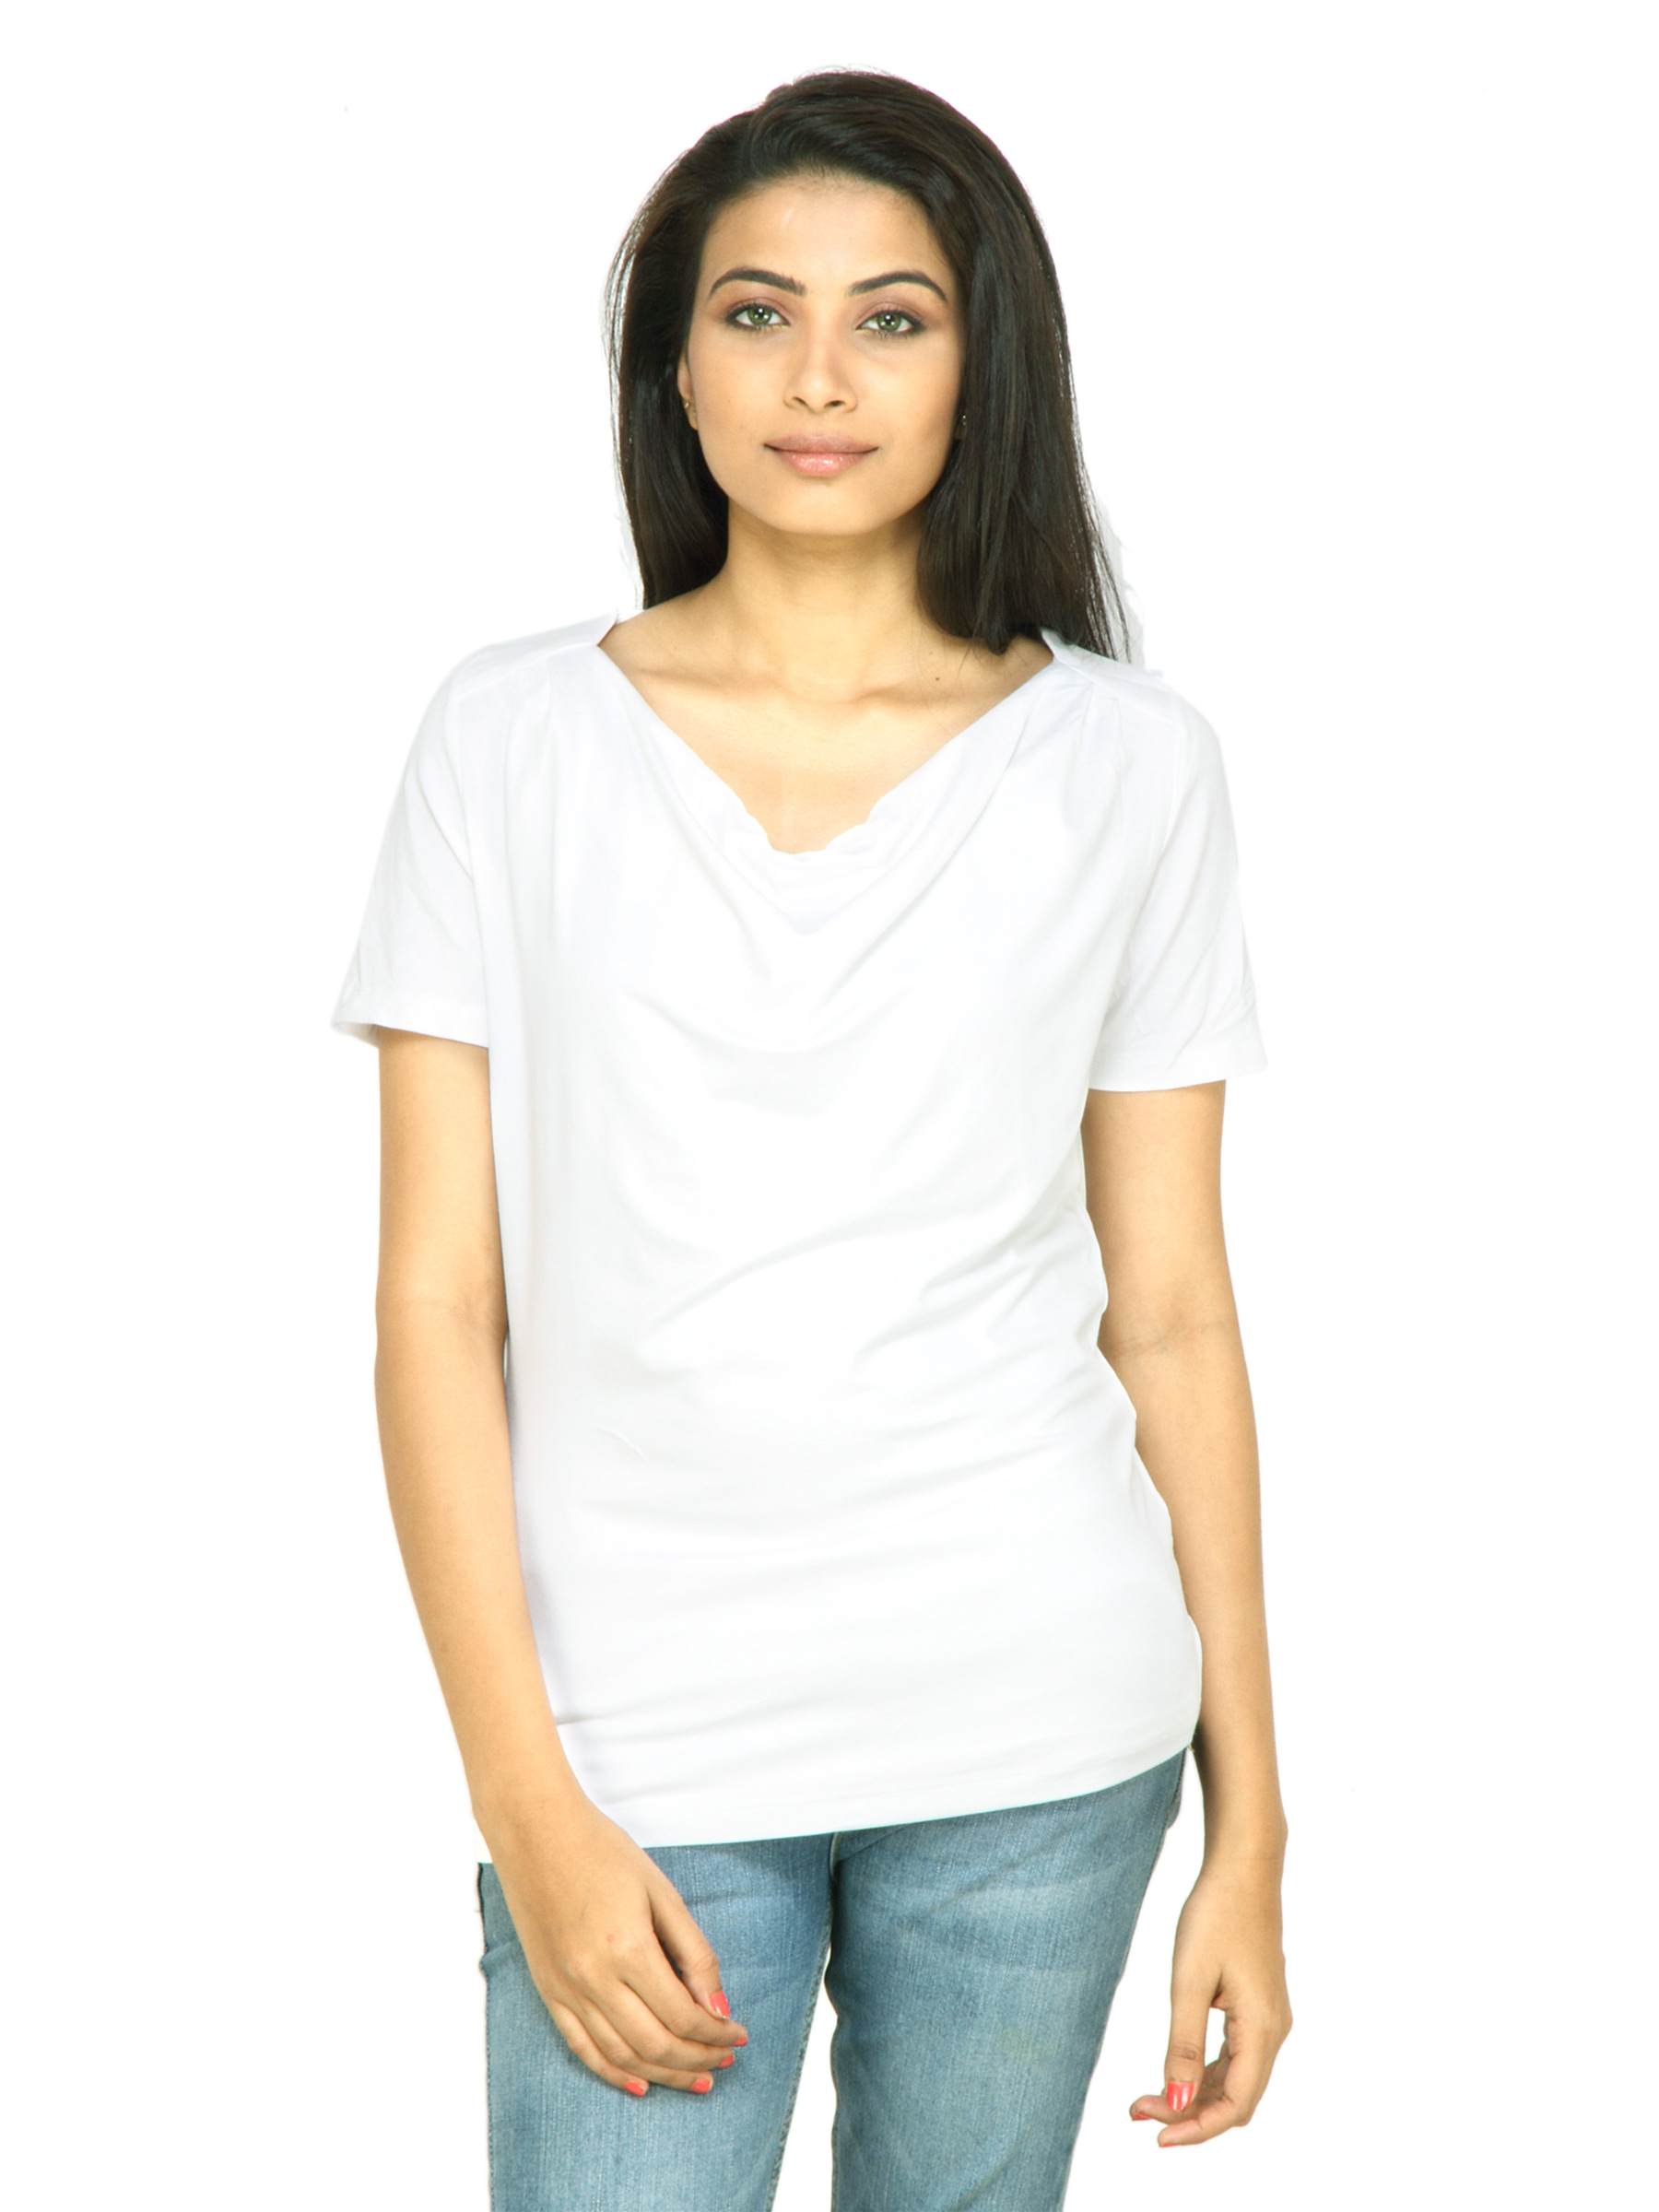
s.Oliver Women White Top
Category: Apparel / Topwear / Tops
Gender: Women
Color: White
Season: Fall 2011
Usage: Casual